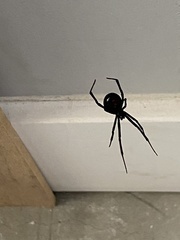
Species: Lactrodectus_hesperus